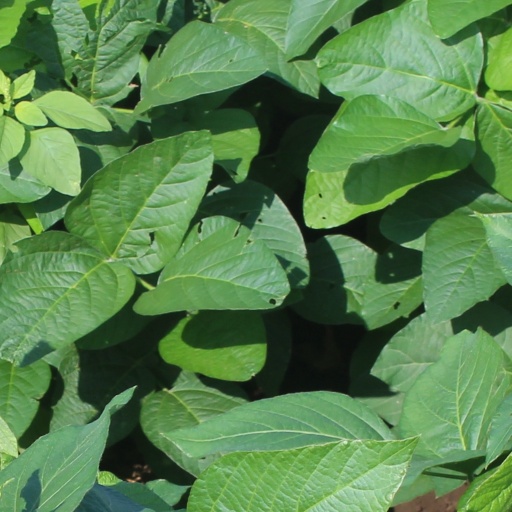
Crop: soybean